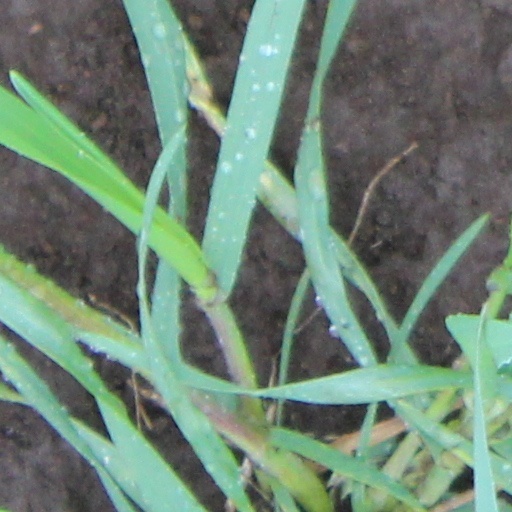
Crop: wheat